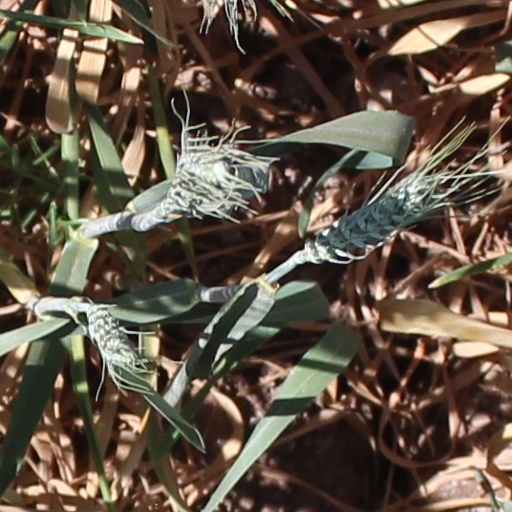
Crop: wheat